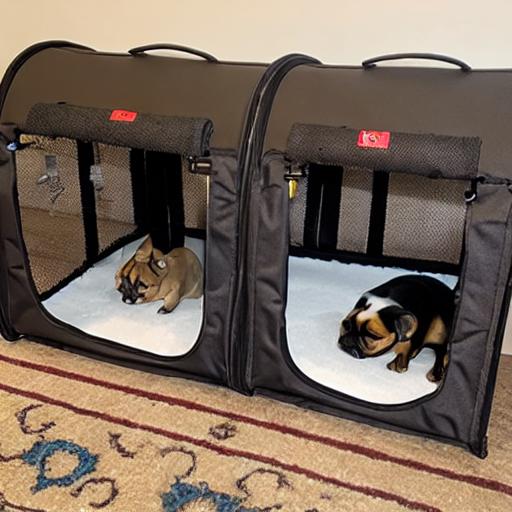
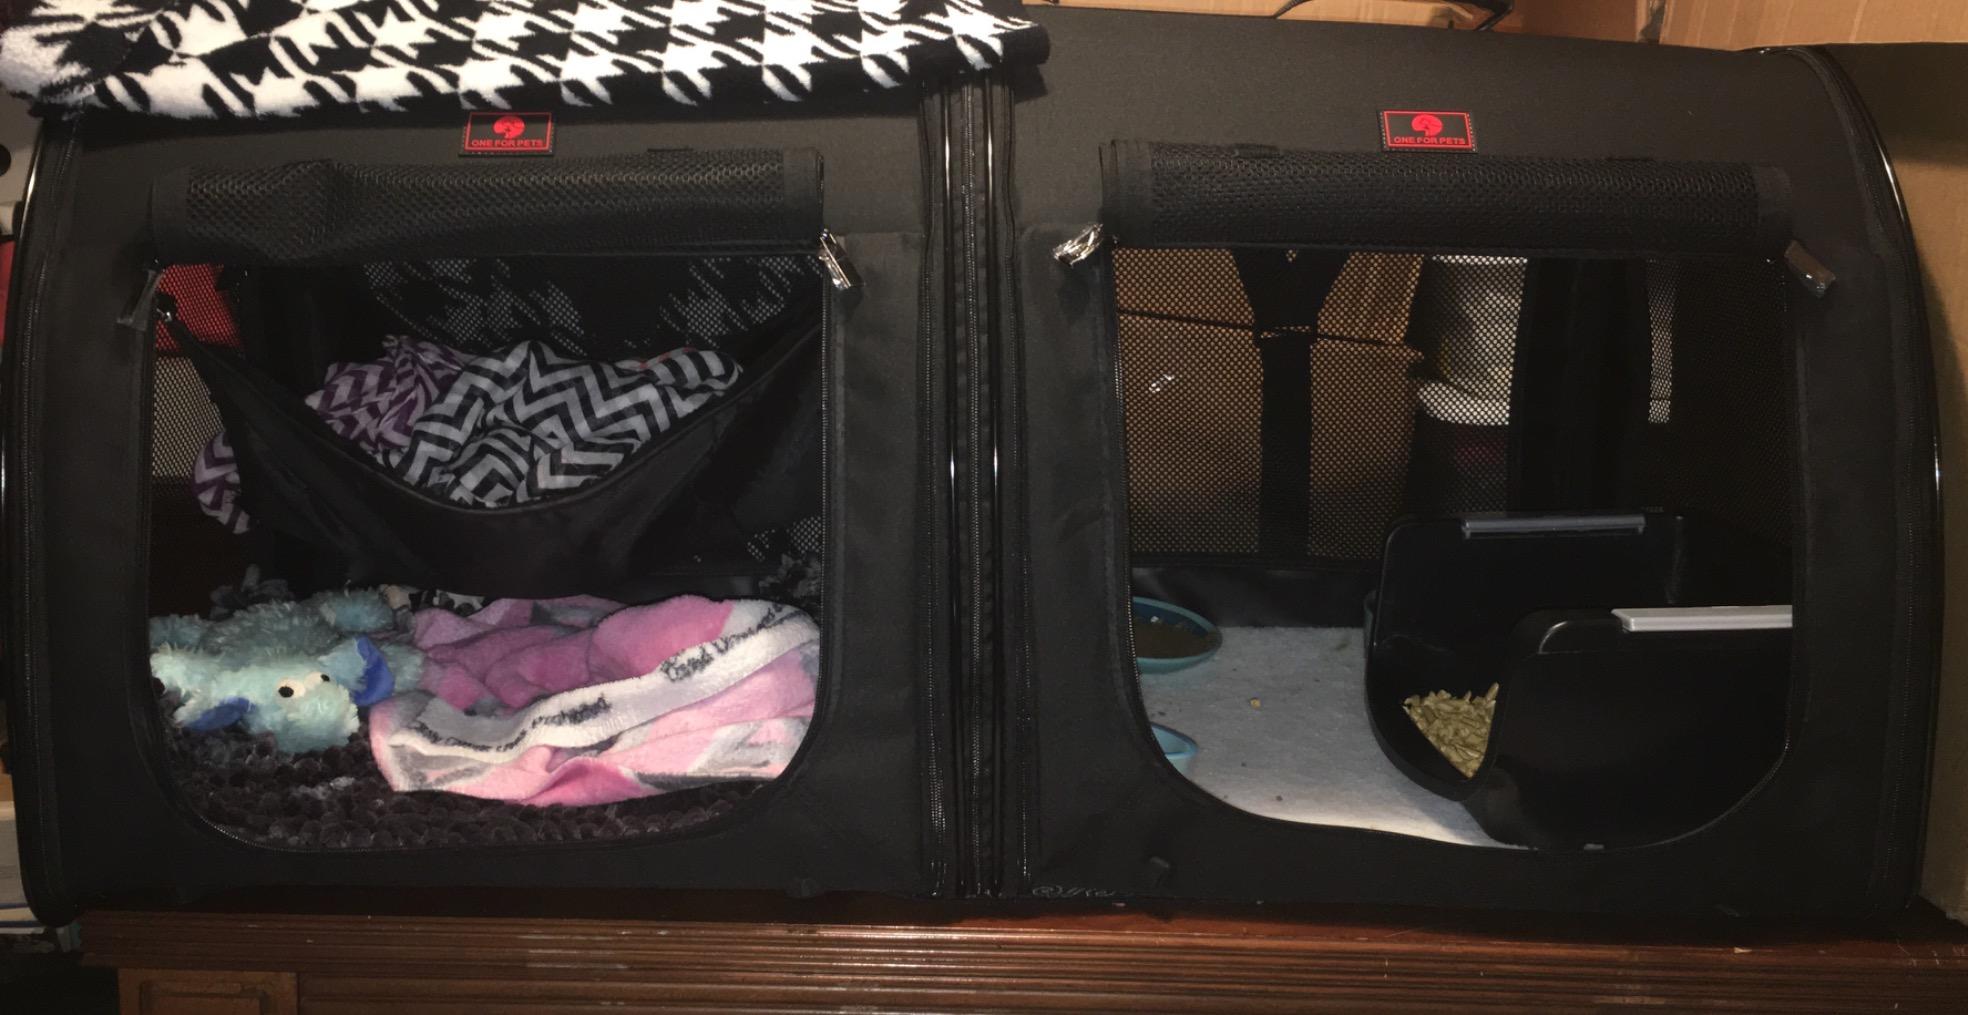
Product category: items_kennel
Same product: no